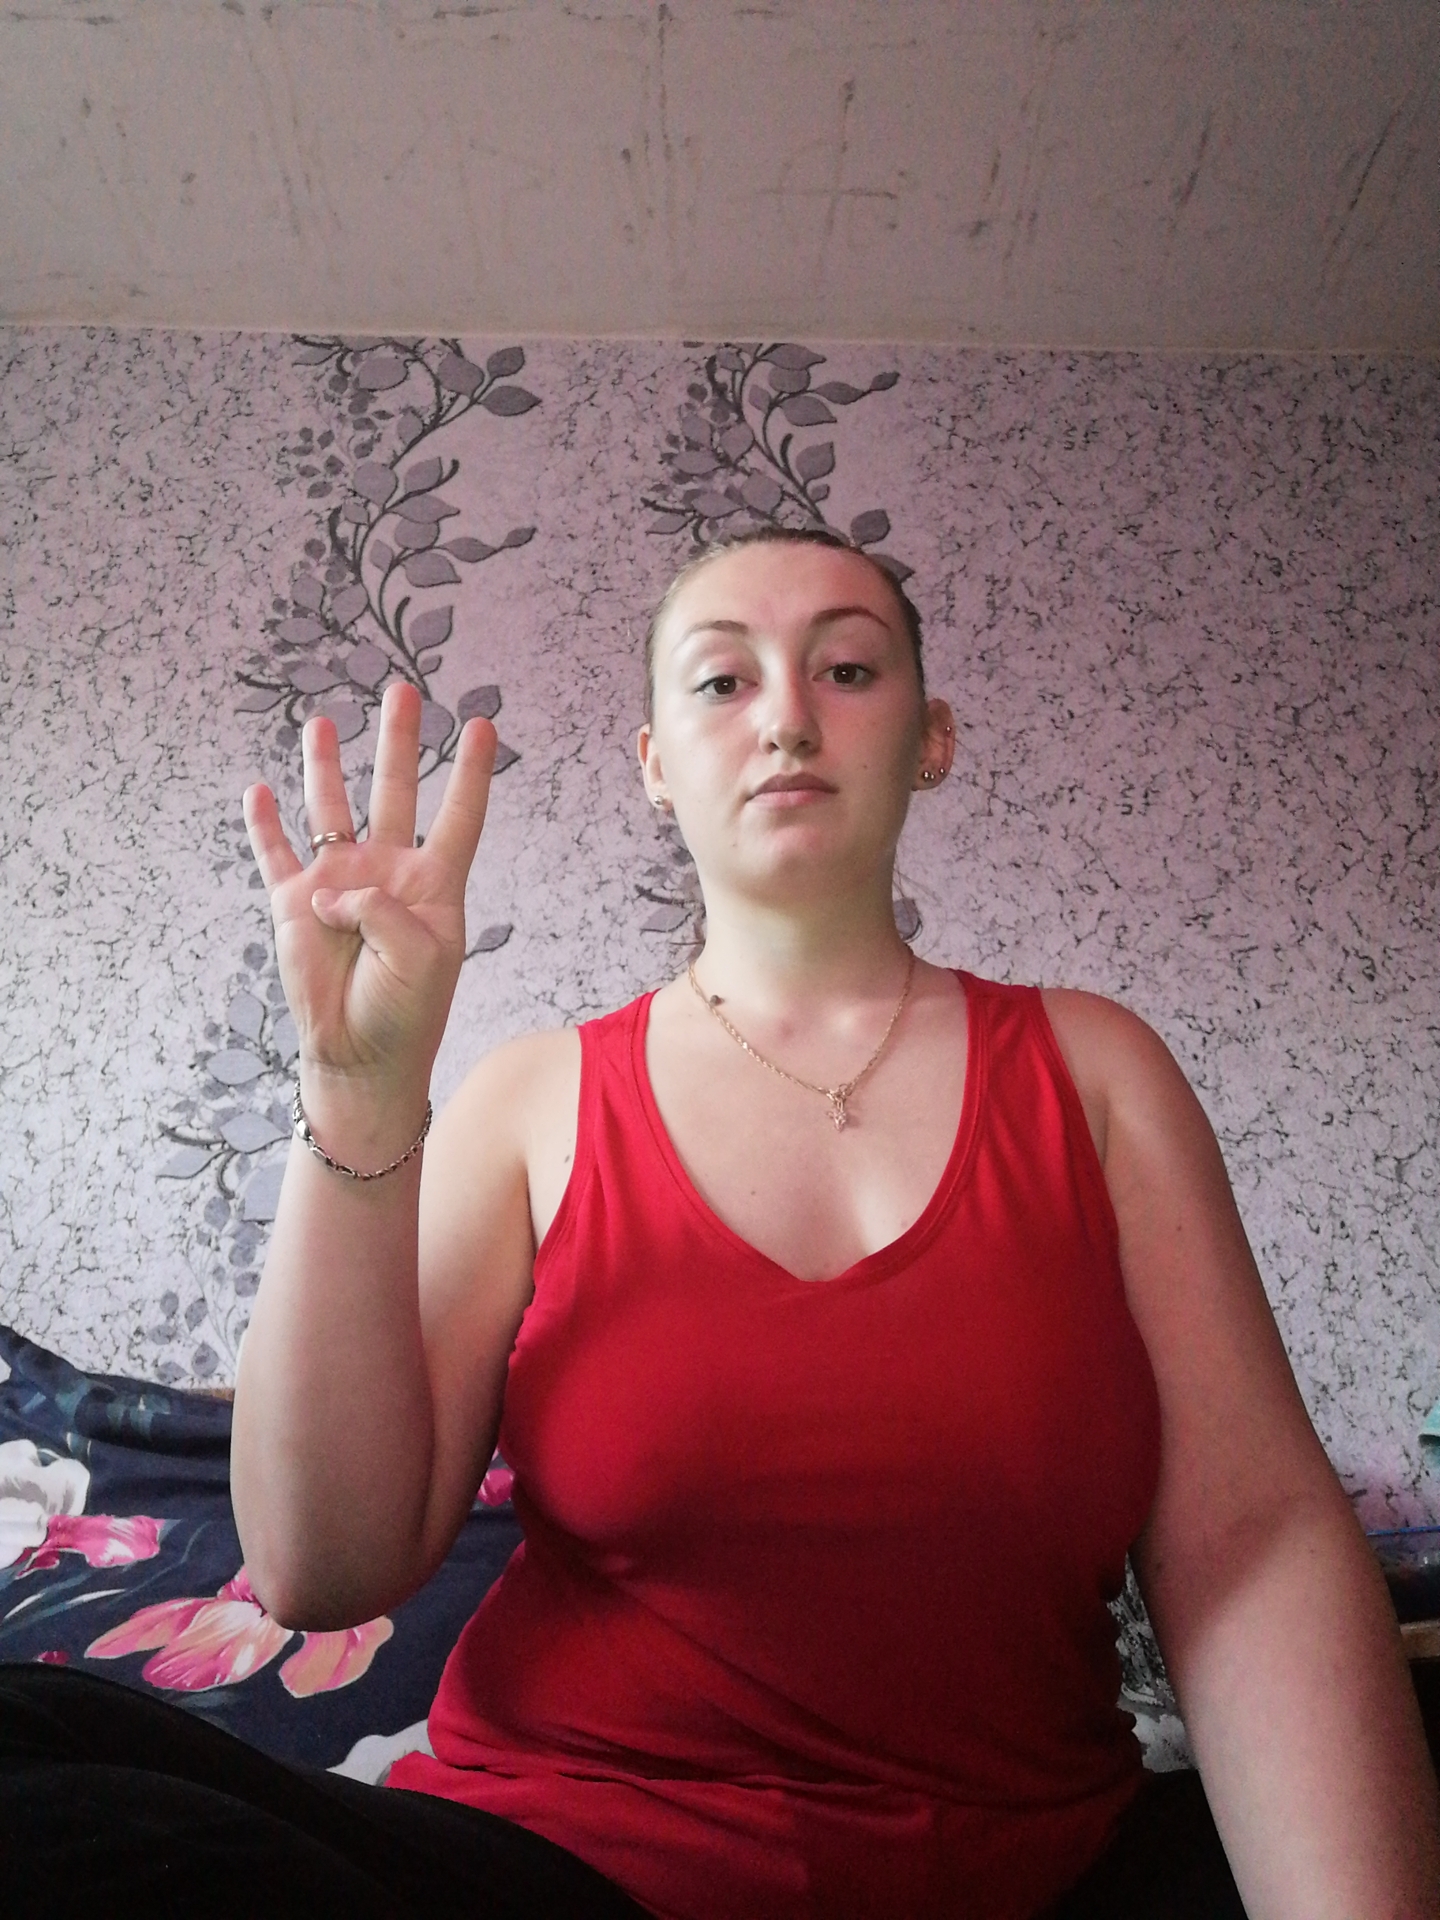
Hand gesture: four